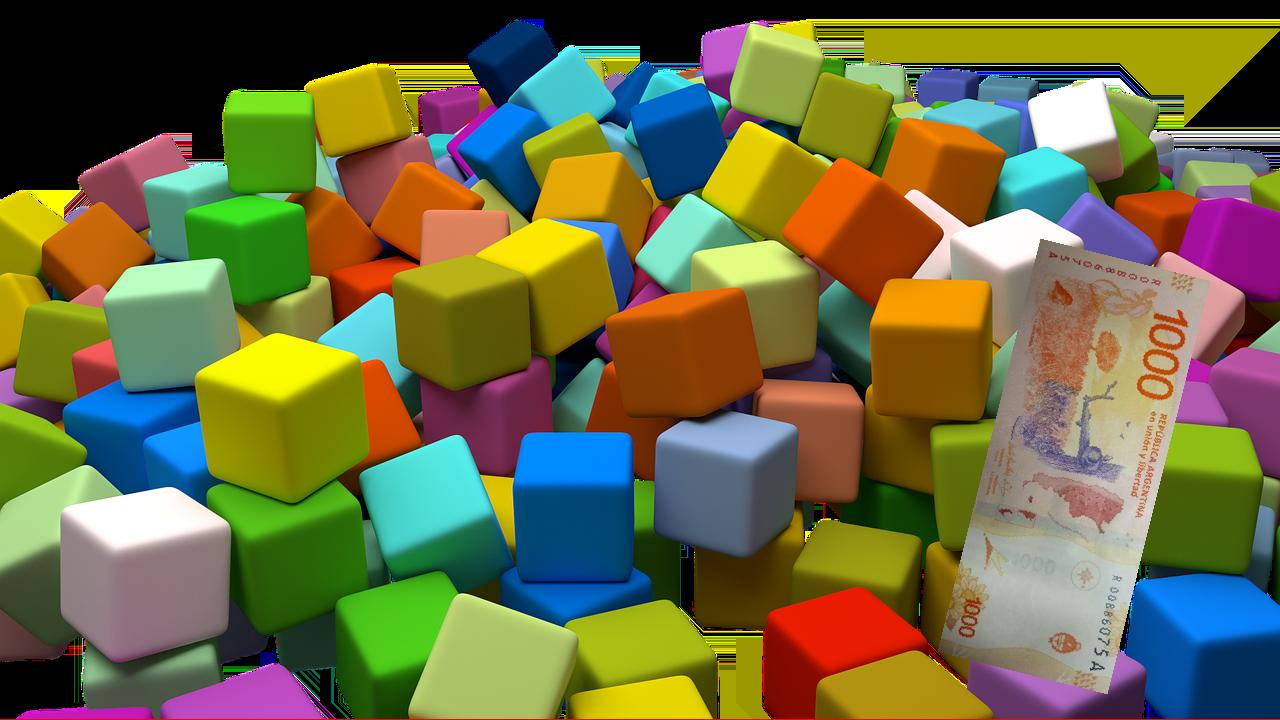
Denominación: 1000